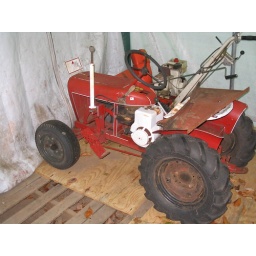
1960 suburban wheel horse waiting to be takin home by sombody to restore  860-716-9428 jeff